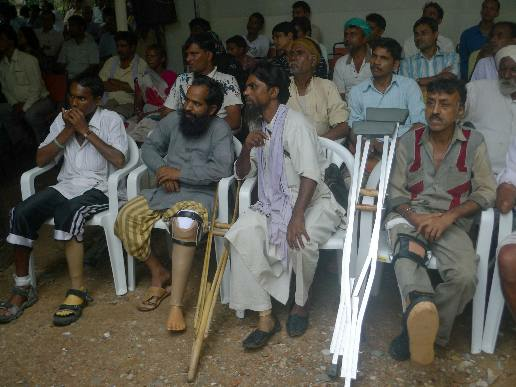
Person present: Yes